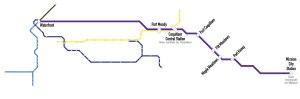
Le West Coast Express est un système de transport de voyageurs par chemin de fer dans la région de Vancouver, Colombie-Britannique. Il n'a qu'une ligne, reliant Mission et Vancouver à la gare de Vancouver Waterfront en passant par Maple Ridge, Pitt Meadows, Port Coquitlam, Coquitlam et Port Moody. Le service est assuré du lundi au vendredi, avec cinq trains vers Vancouver le matin et cinq vers Mission l'après-midi. En dehors des heures de pointe, des autobus-voyageurs, appelés «TrainBus», affectuent la liaison entre Vancouver et Mission. Ni les trains ni les TrainBus ne sont en service en fins de semaines.